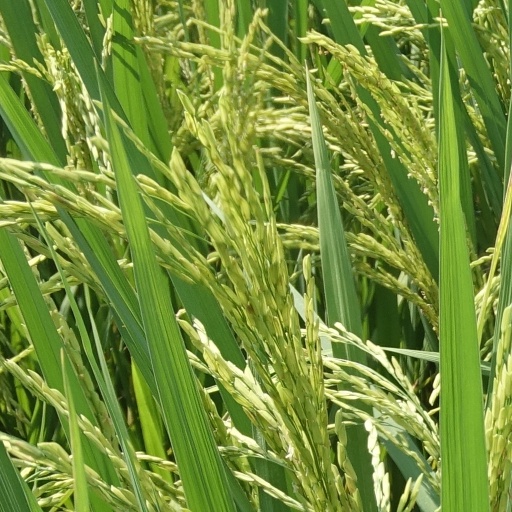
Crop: rice